Mastitis

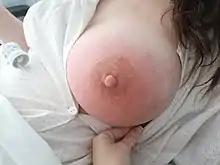
Breast with visible infection and inflammation, right before a surgical intervention for breast abscess.

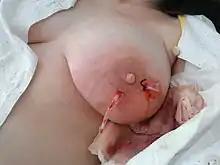
Breast right after surgical intervention for breast abscess.

A breast abscess is a collection of pus that develops in the breast with various causes. During lactation, breast abscess develops only rarely, most sources cite about 0.4–0.5% of breastfeeding women. Known risk factors are age over 30, primiparous (first birth) and late delivery. No correlation was found with smoking status; however, this may be in part because far fewer smoking women choose to breastfeed. Antibiotics were not shown effective in prevention of lactation abscess but are useful to treat a secondary infection (see the section on the treatment of breast abscess in this article).